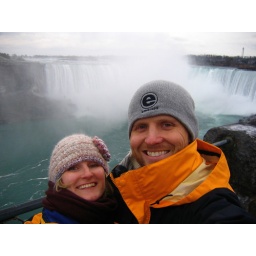
Beth and I self portrait in front of the horse shoe falls